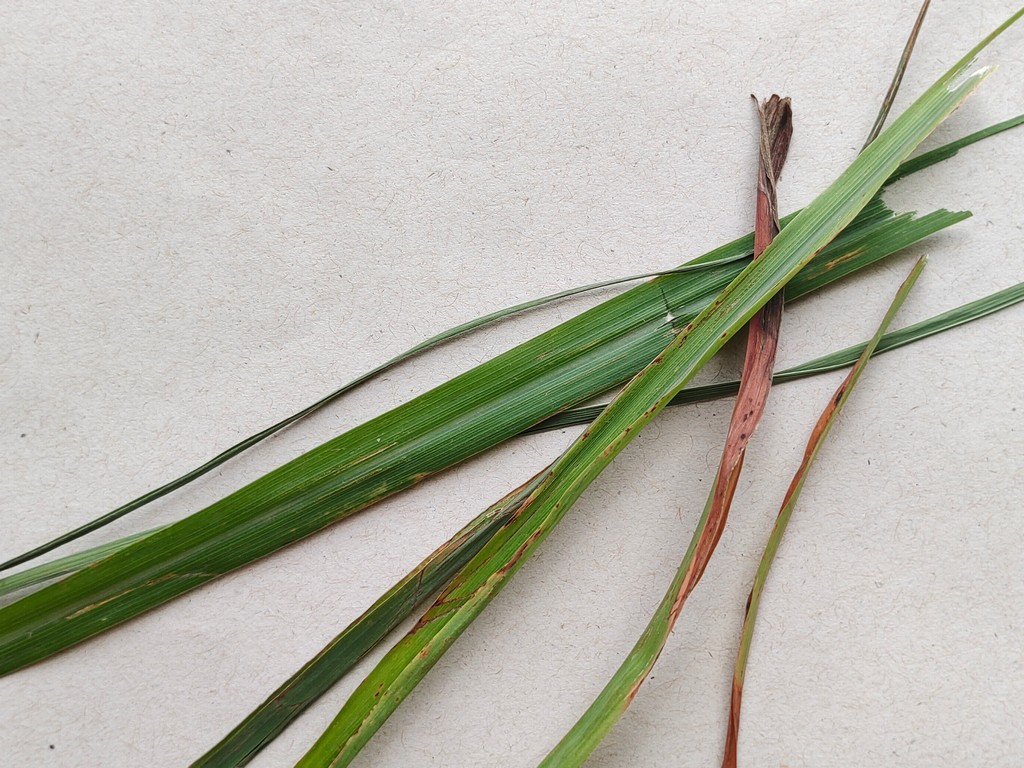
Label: Unhealthy